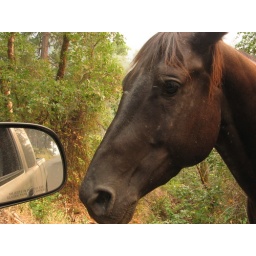
a horse right in my face